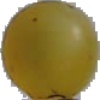
Label: Grape White 3